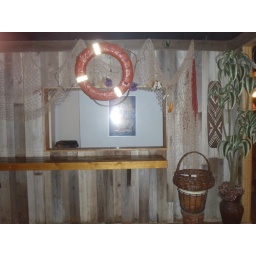
looking in at kitchen window